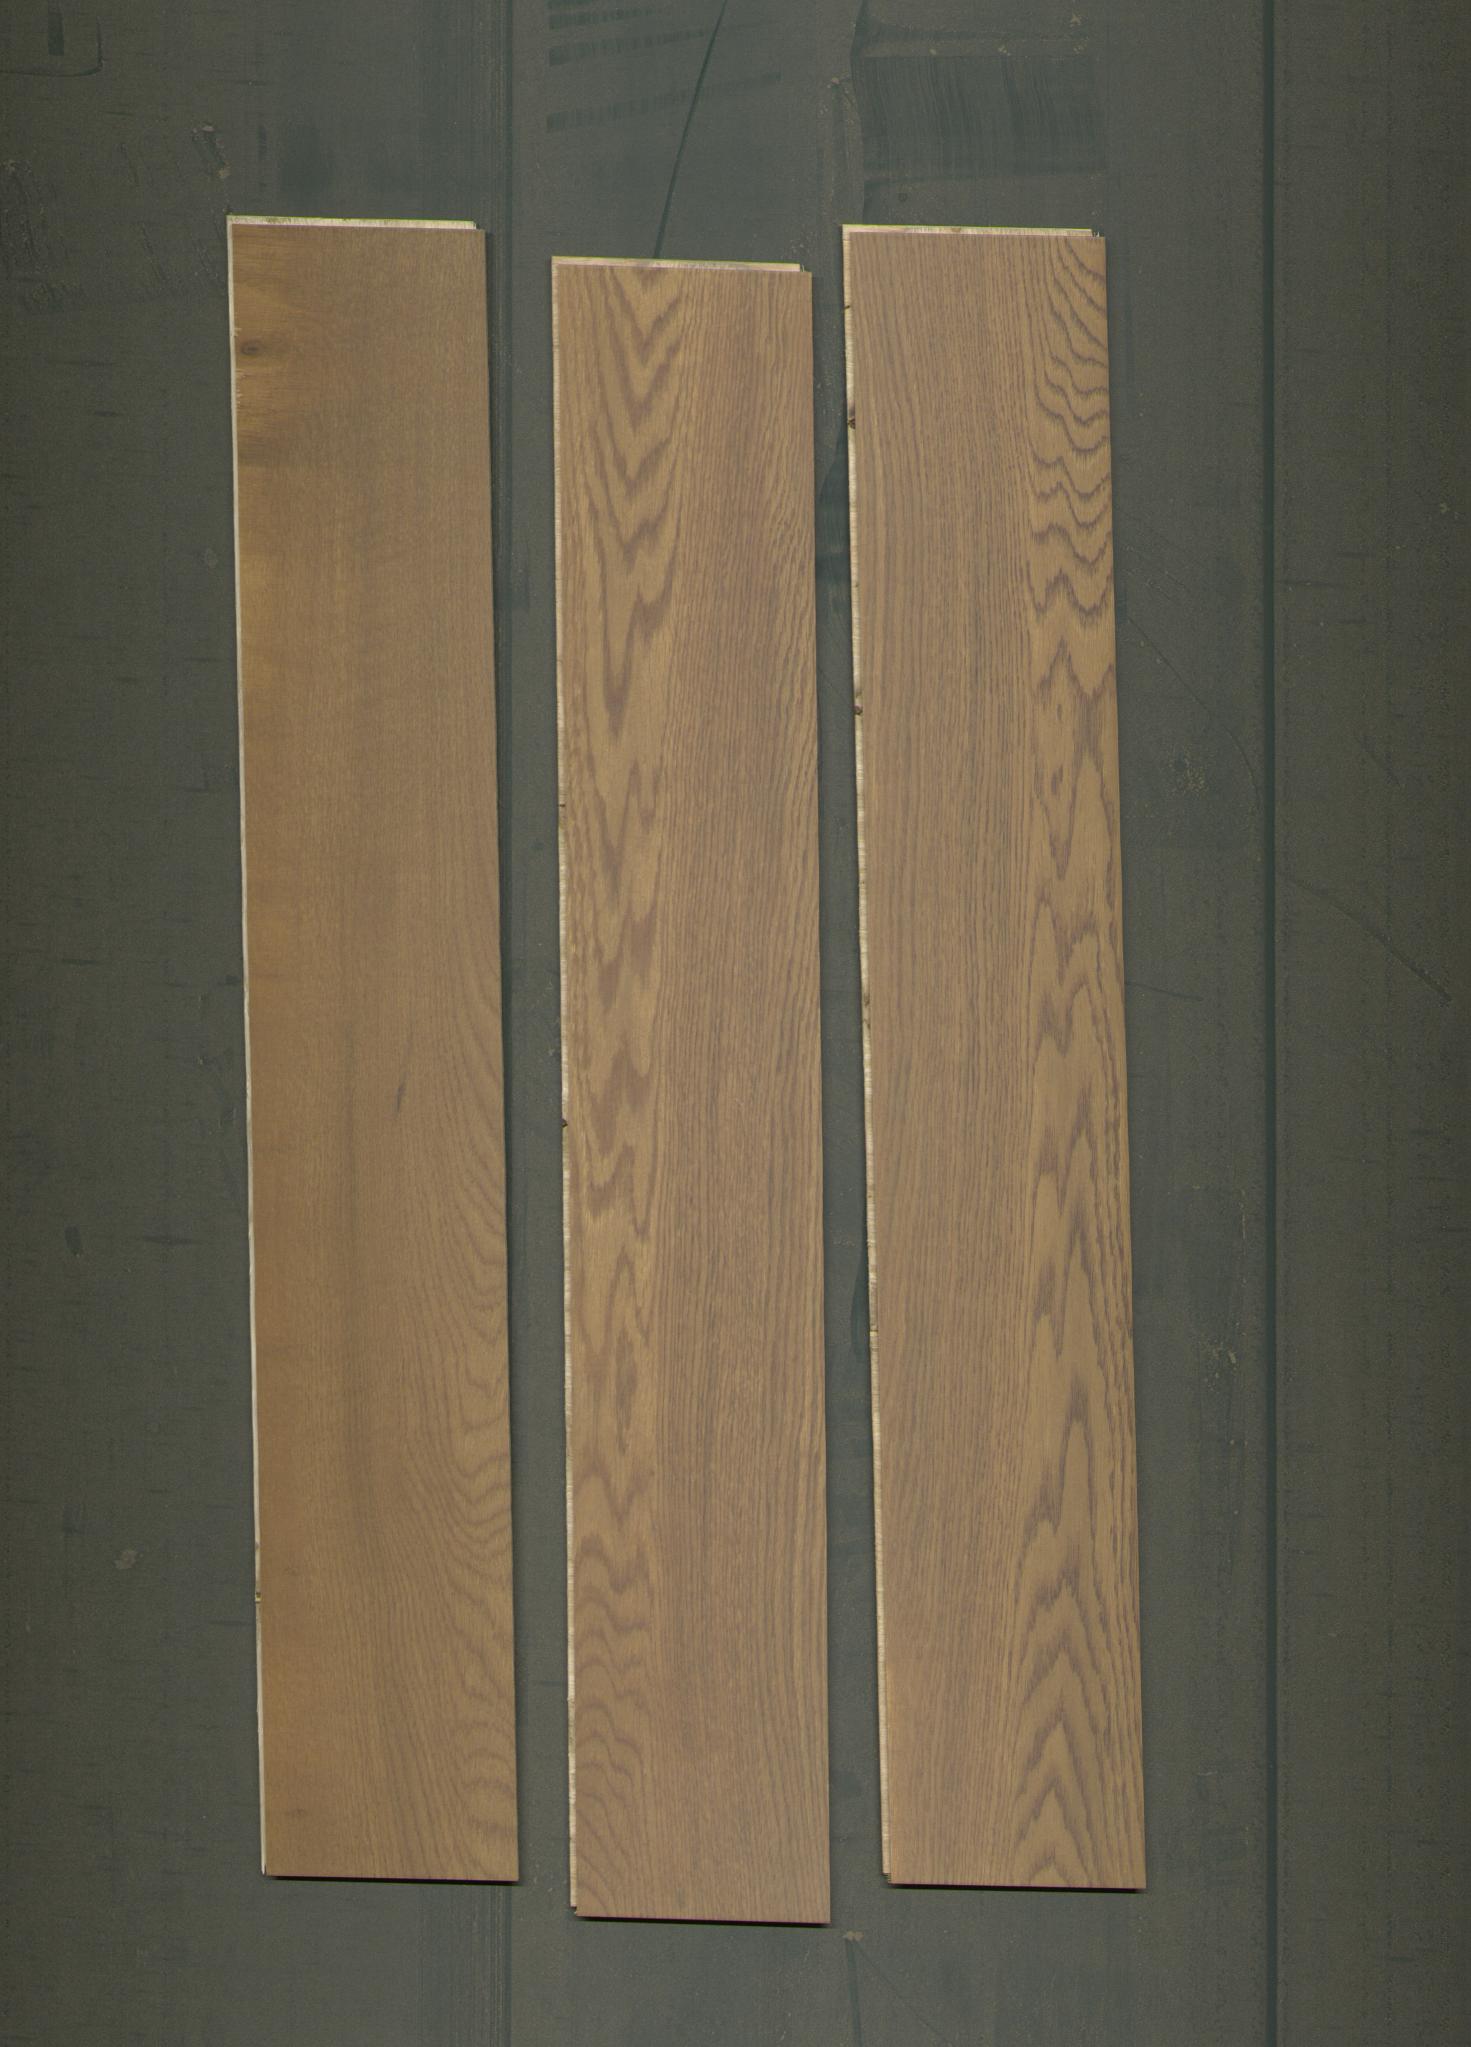
Label: mixers